Samsun

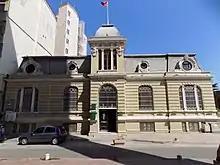
Former Ottoman Bank branch in Samsun

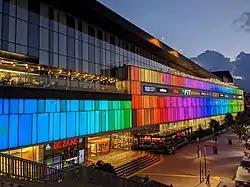
Piazza Samsun

Samsun is a port city. In the early 20th century, the Central Bank of the Republic of Turkey funded the building of a harbor. Before the building of the harbor, ships had to anchor to deliver goods, approximately 1 mile or more from shore. Trade and transportation was focused around a road to and from Sivas. The privately operated port fronting the city centre handles freight, including RORO ferries to Novorossiysk, whereas fishing boats land their catches in a separate harbour slightly further east. A ship building yard is under construction at the eastern city limit. Road and rail freight connections with central Anatolia can be used to send inland both the agricultural produce of the surrounding well rained upon and fertile land, and also imports from overseas.